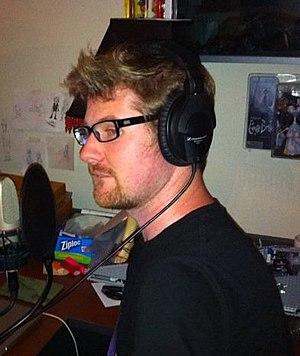
Mark Justin Roiland est un acteur, réalisateur et producteur américain. Il est surtout connu pour avoir co-créé et produit la série Rick et Morty, dans laquelle il fait également la voix des deux personnages principaux.
Rick et Morty est une série d'animation pour adultes américaine créée par Justin Roiland et Dan Harmon, diffusée depuis le 2 décembre 2013 sur Cartoon Network, dans la tranche fin de soirée Adult Swim. La série suit les mésaventures de Rick Sanchez, un scientifique cynique et fantasque, et de son petit-fils, Morty Smith, perturbé et facilement influençable, qui partagent leur temps entre une vie domestique et des aventures interdimensionnelles. Roiland double les personnages principaux, tandis que Chris Parnell, Spencer Grammer et Sarah Chalke prêtent leur voix au reste de la famille.